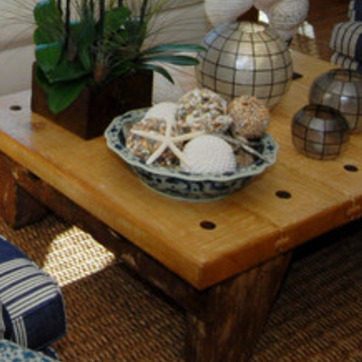
Material: ceramic